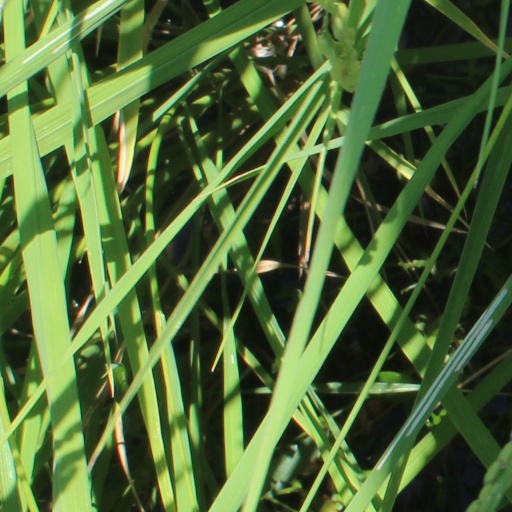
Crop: rice